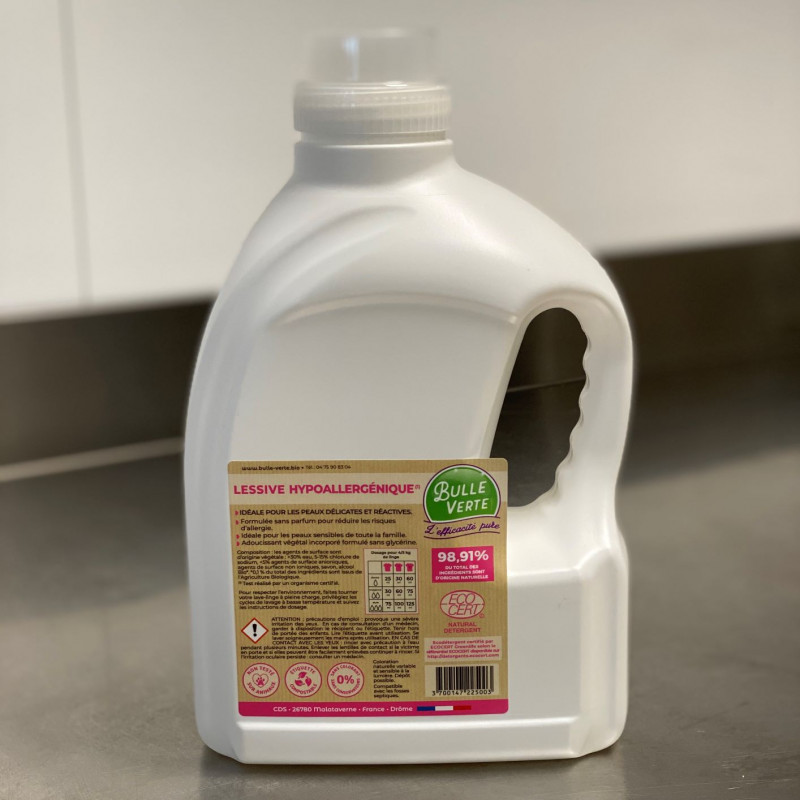
Label: plastic